Michell's Pass

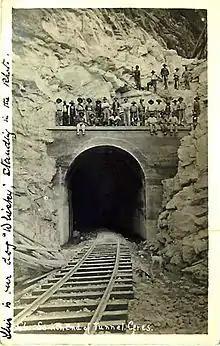
Ceres rail tunnelers at the south portal, c. 1912

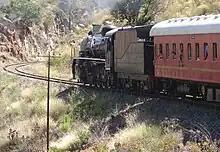
Ceres Rail Company's train in Michell's Pass, 19 December 2015

The road pass was planned by Charles Collier Michell, Surveyor-General of the Cape of Good Hope, for whom it was named. The pass was constructed in 1848 by Andrew Geddes Bain. In 1938, the road was widened and paved.